Paul Hindemith

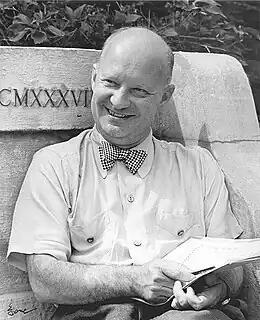
Hindemith during the 1940s

Toward the end of the 1930s, Hindemith made several tours of America as a viola and viola d'amore soloist.